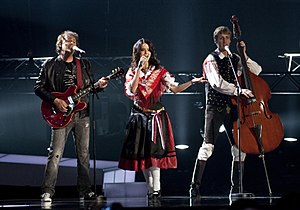
Roka Žlindre
Roka Žlindre ved Eurovision Song Contest i Oslo
Ansambel Roka Žlindre er en slovensk musikgruppe, opkaldt efter Rok Žlindra.